Residential treatment center

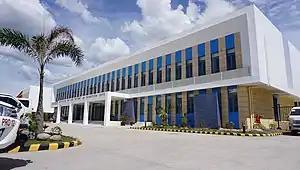
The SOCCSKSARGEN Drug Abuse Treatment and Rehabilitation Center in Alabel, Philippines

A residential treatment center (RTC), sometimes called a rehab, is a live-in health care facility providing therapy for substance use disorders, mental illness, or other behavioral problems. Residential treatment may be considered the "last-ditch" approach to treating abnormal psychology or psychopathology.